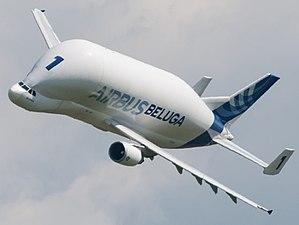
AirExpo 2014 - Beluga